Minami-Utsunomiya Station

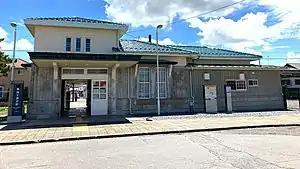
Minami-Utsunomiya Station in August 2021

is a railway station in the city of Utsunomiya, Tochigi, Japan, operated by the private railway operator Tobu Railway. The station is numbered "TN-39".